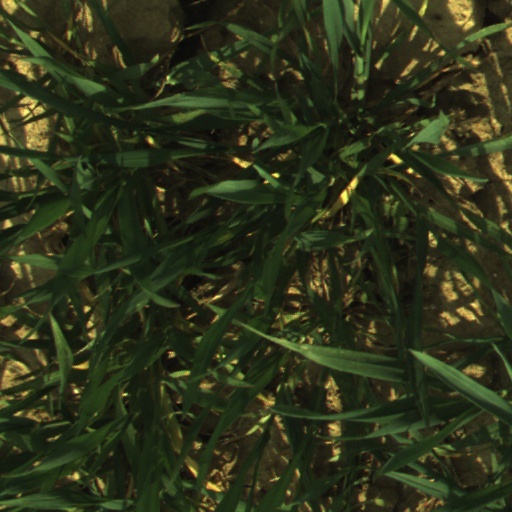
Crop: wheat